Egyptian Journeys with Dan Cruickshank

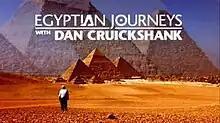

Egyptian Journeys with Dan Cruickshank is a BBC Television documentary series in which Dan Cruickshank explores the mysteries of Ancient Egypt.